Kim Ŭngsŏ

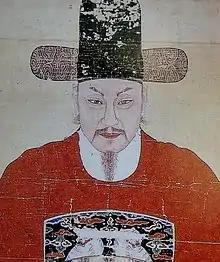

Kim Ŭngsŏ (1564–1624) was a senior military officer in the Joseon dynasty. During the Imjin War, he was in charge of soldiers and horses in the Eastern Gyeongsang Province.